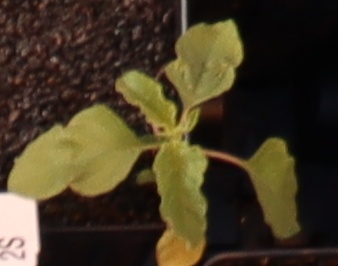
Label: Palmer Amaranth